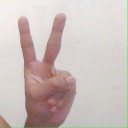
अक्षर: क